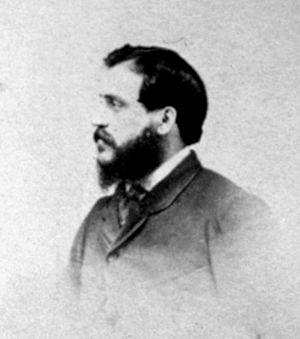
Felice Beato, né à Corfou en 1832 et mort en 1909, est un photographe italien et britannique. Naturalisé anglais en 1850, il est un des premiers photographes à réaliser des clichés de l'Est asiatique et un des premiers photographes de guerre. Il est aussi réputé pour ses portraits et ses vues panoramiques de l'architecture et des paysages des régions asiatiques et méditerranéennes.